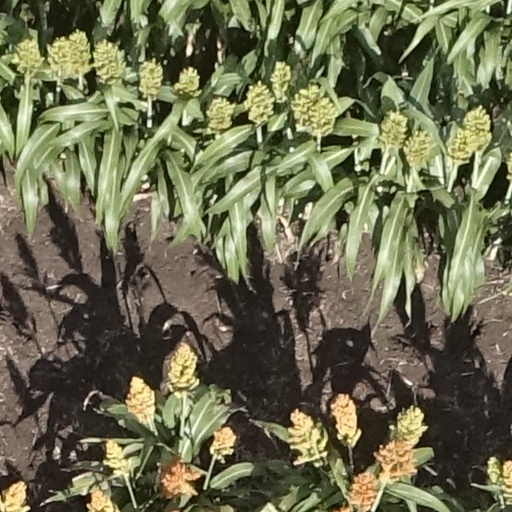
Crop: sorghum